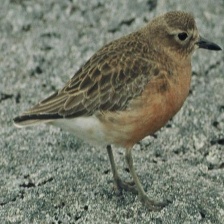
Species: INLAND DOTTEREL
Scientific name: CHARADRIUS AUSTRALIS